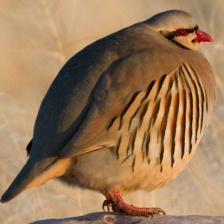
Species: CHUKAR PARTRIDGE
Scientific name: ALECTORIS CHUKAR
ImageNet parent category: partridge